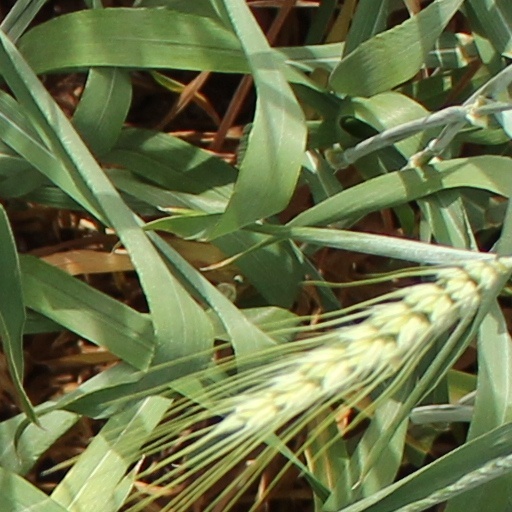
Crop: wheat